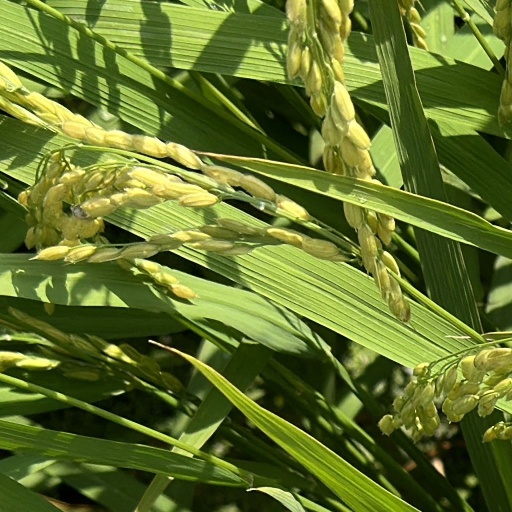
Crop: rice